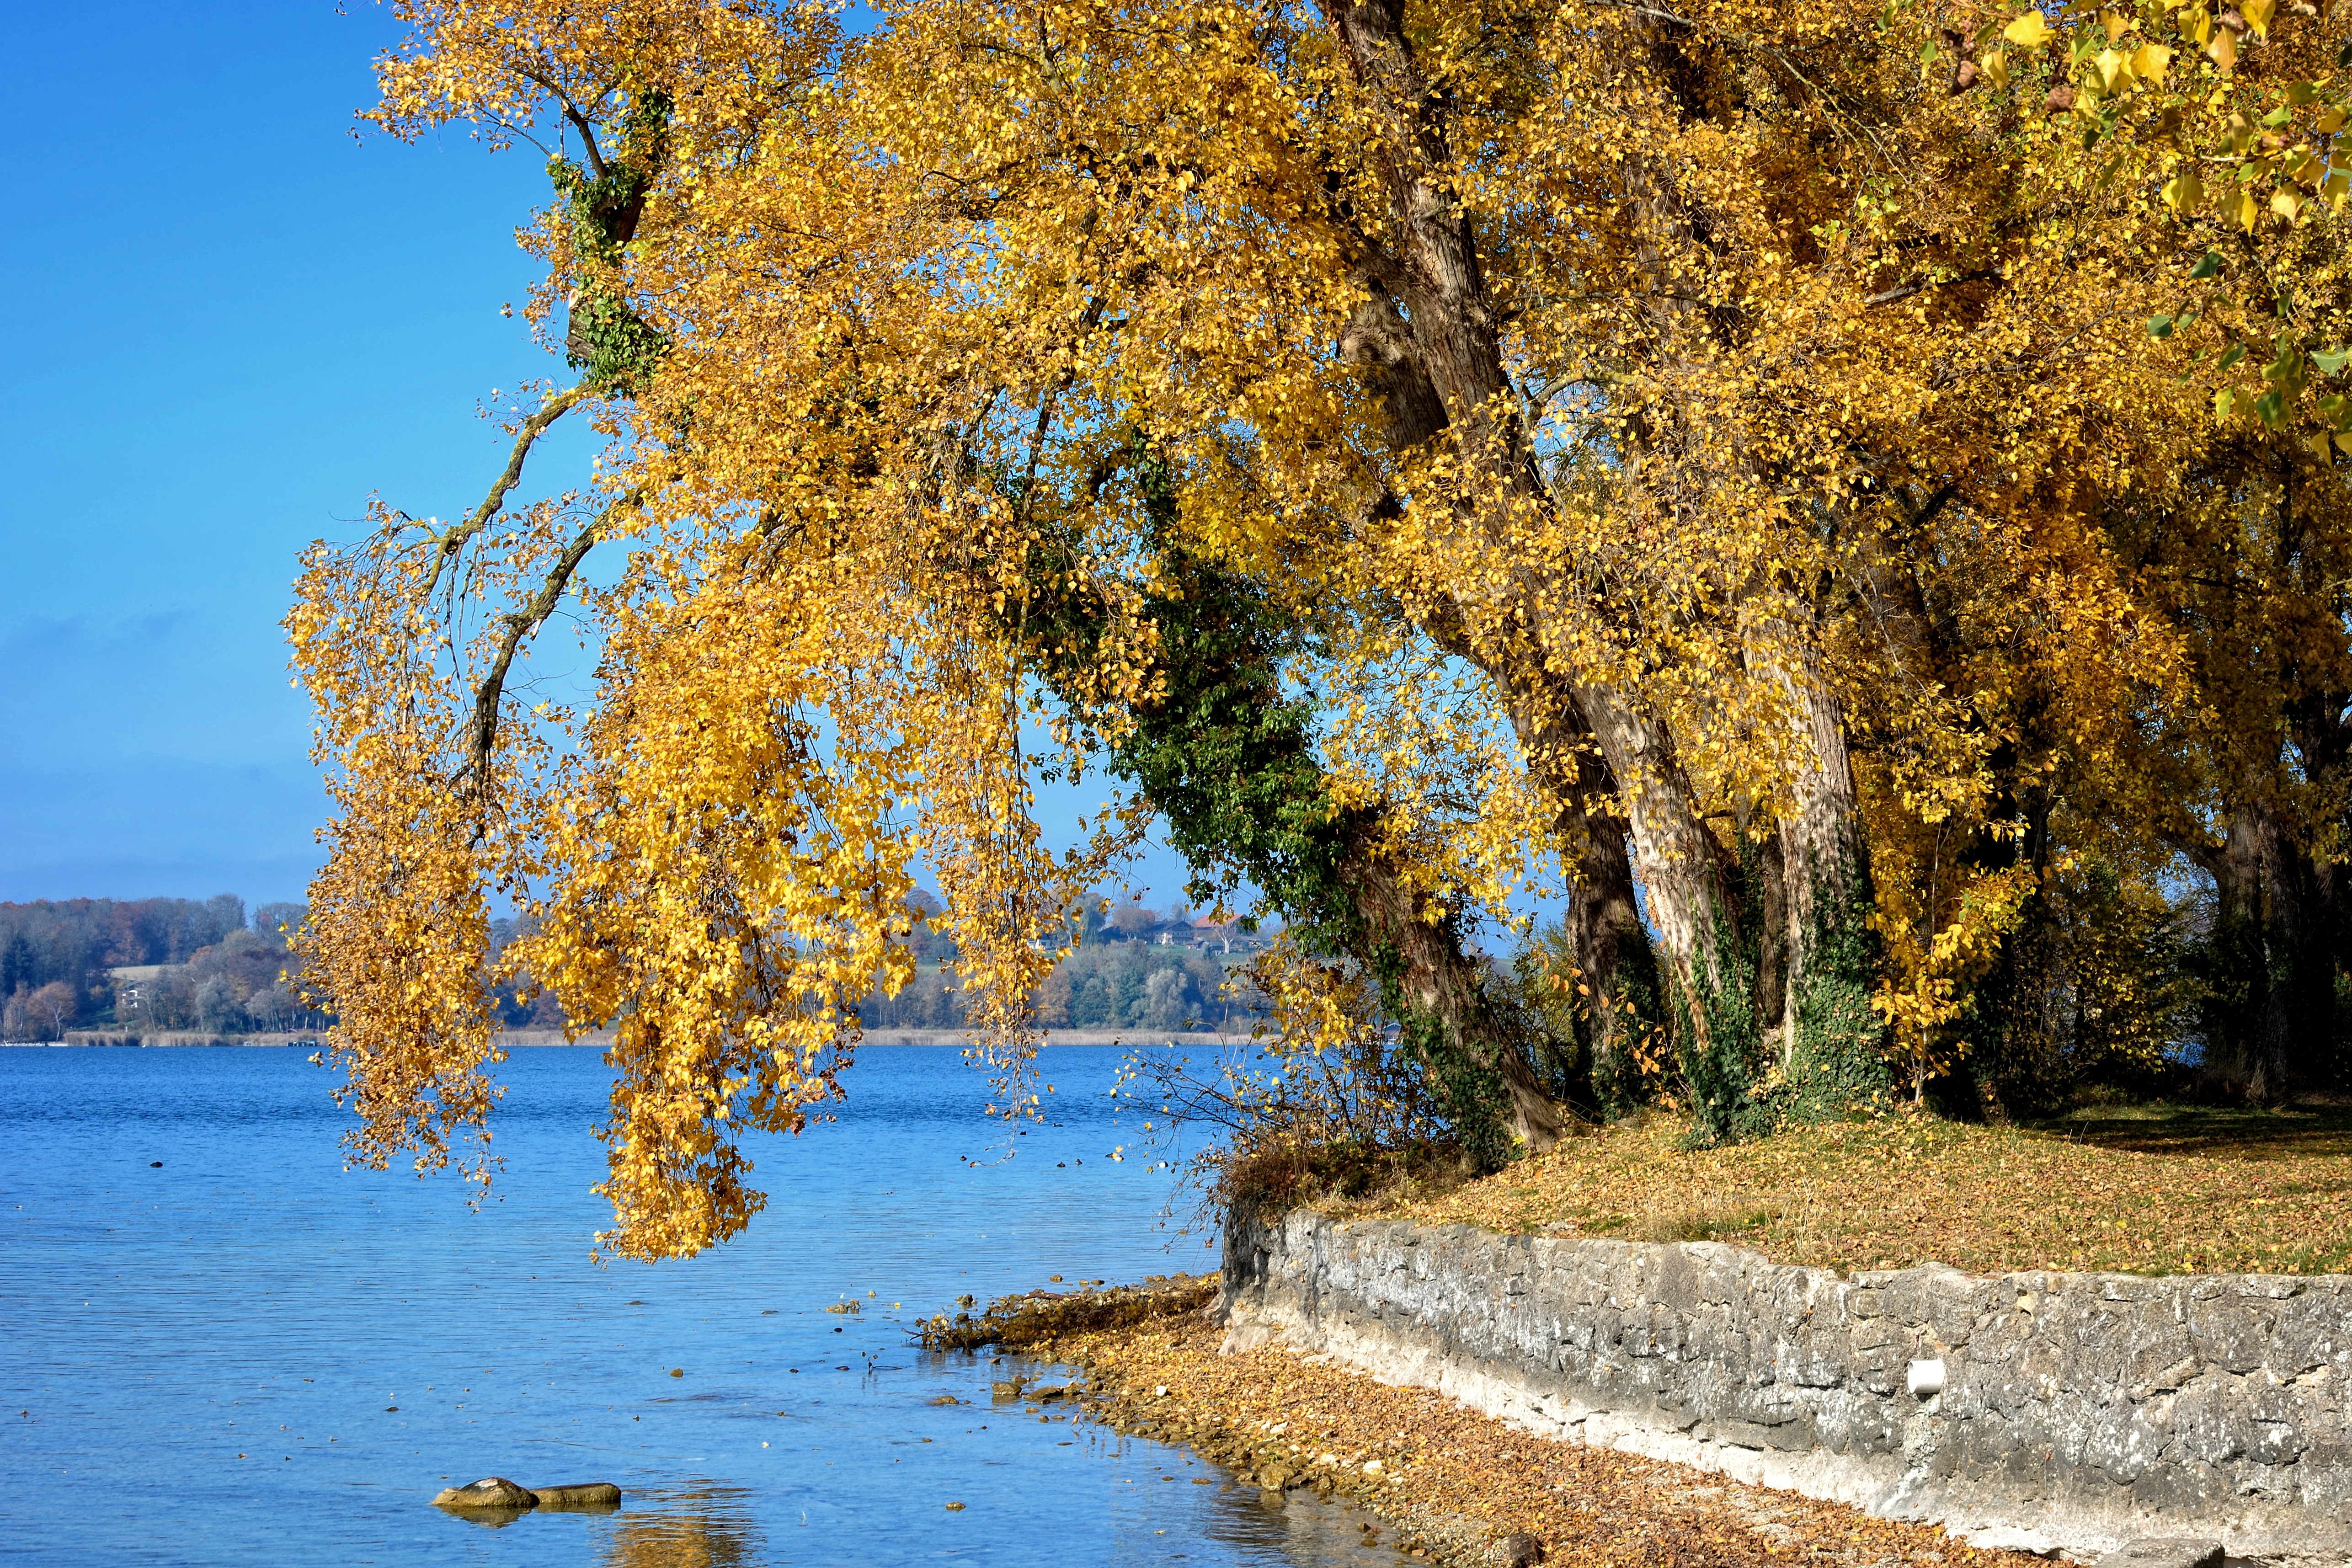
landscape, tree, nature, light, plant, sky, sunlight, leaf, flower, river, reflection, autumn, season, waterway, leaves, bank, woodland, mood, fall color, leaves in the autumn, golden autumn, autumn colours, woody plant